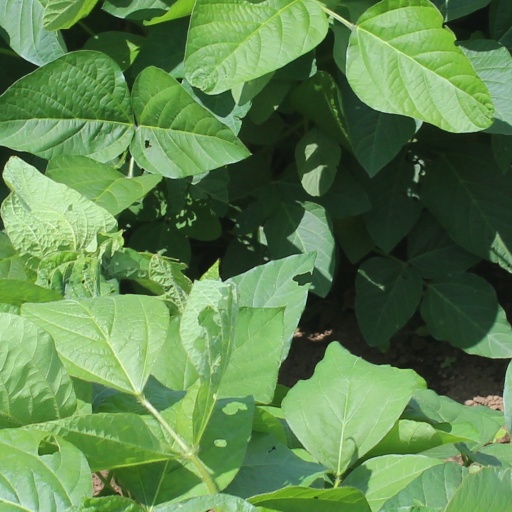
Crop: soybean